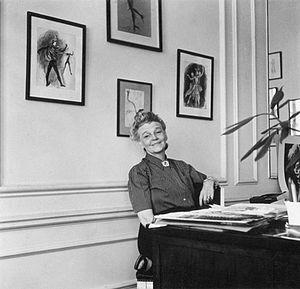
Barbara Karinska, de son vrai nom Varvara Andreevna Jmoudsky, est une costumière pour le ballet et le cinéma, de nationalité russe, née le 3 octobre 1886 à Kharkiv et morte le 19 octobre 1983 à New York.